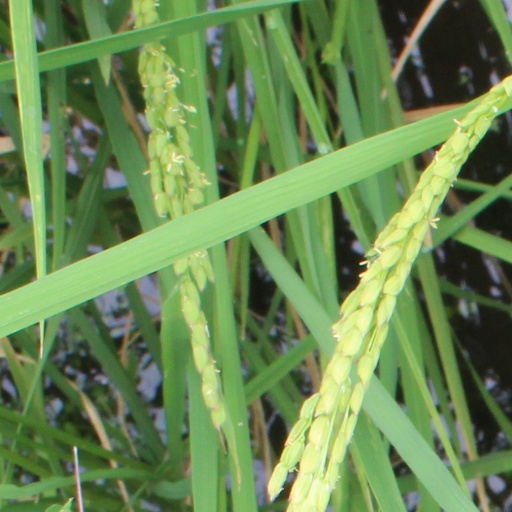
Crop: rice